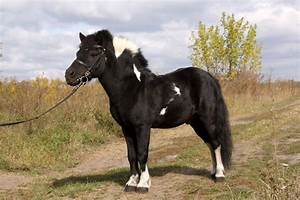
Label: cavallo